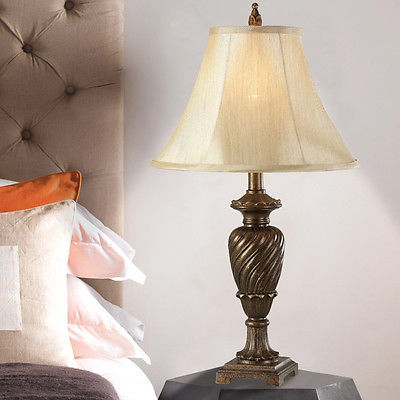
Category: lamp